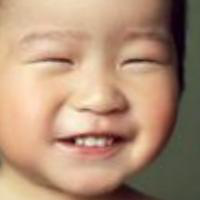
Age group: age 01-10